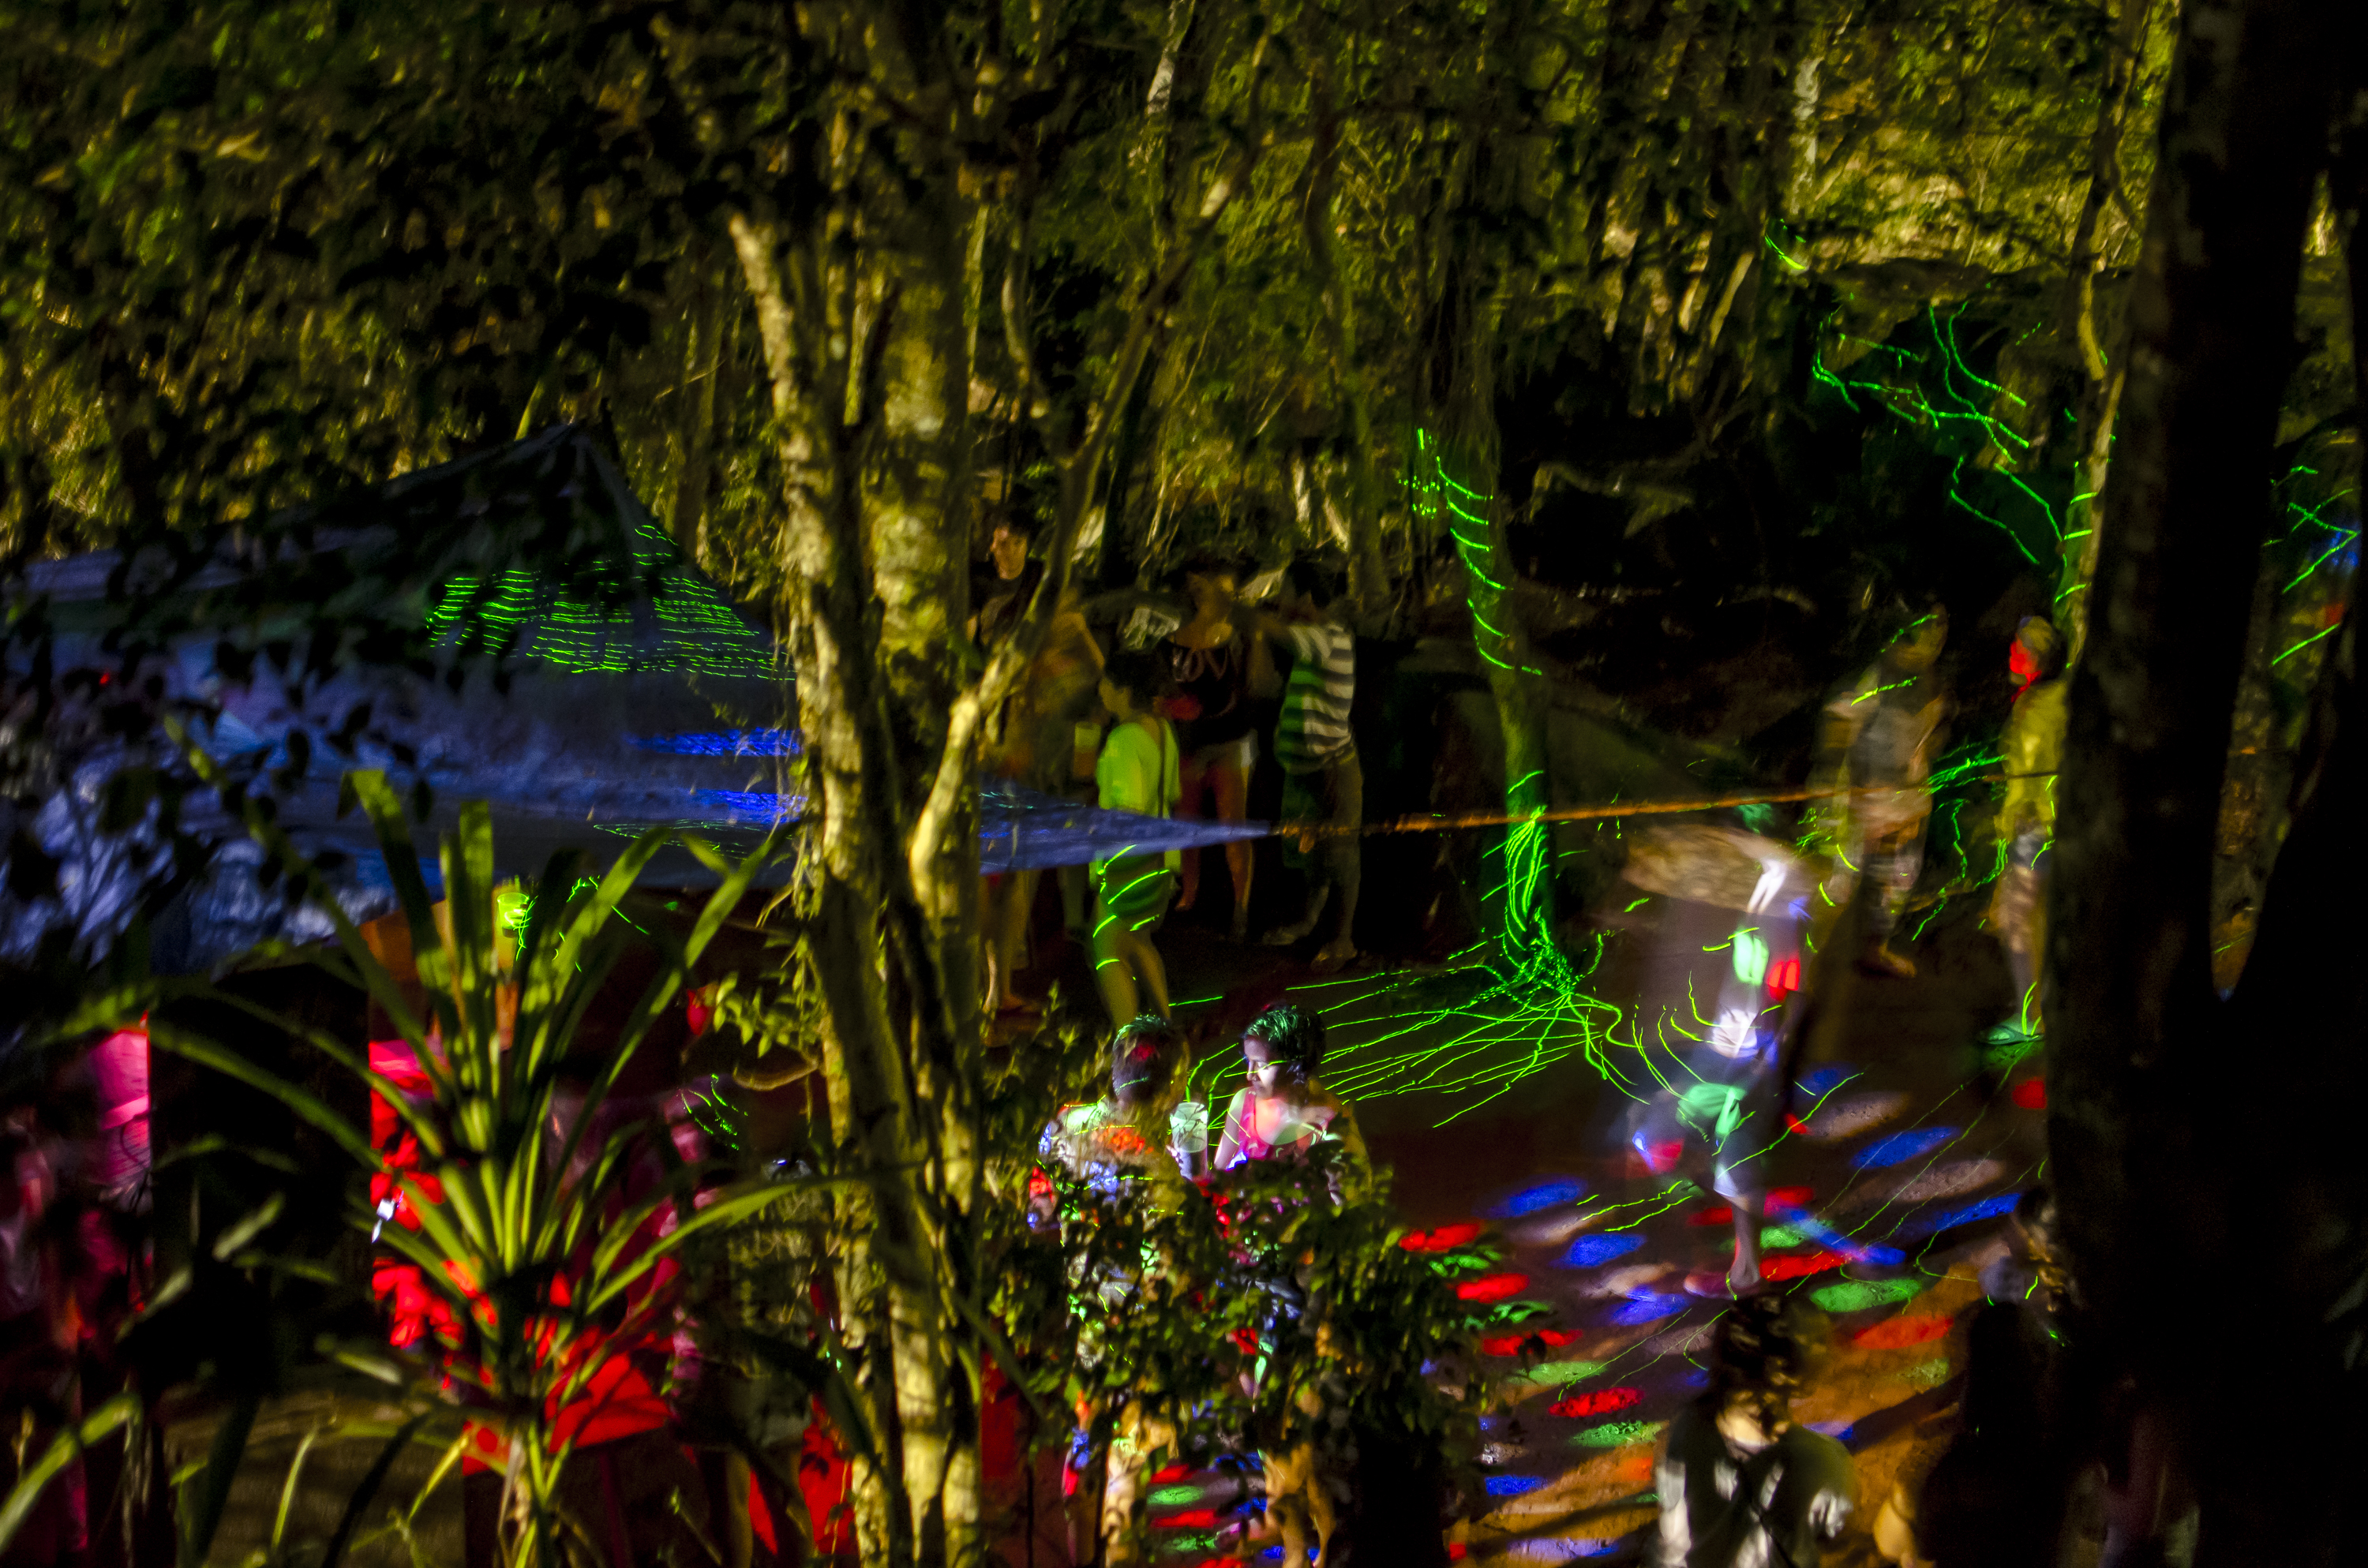
tree, nature, forest, branch, light, night, sunlight, leaf, flower, green, reflection, jungle, autumn, 2014, naturaleza, argentina, misiones, selvamisionera, cultura, capiovi, festivaldelrio, rioslibres, habitat